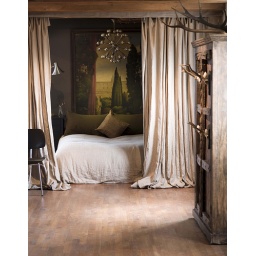
Dutch design: Luxe drapes and lush neutrals in gorgeous canal house bedroom